Dominique Heinrich

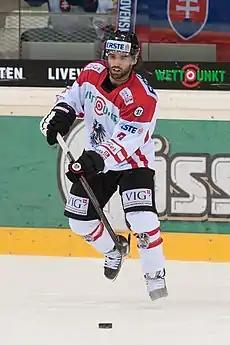

Dominique Heinrich (born 31 July 1990) is an Austrian professional ice hockey defenseman who is currently an unrestricted free agent. He most recently played for the Vienna Capitals in the ICE Hockey League (ICEHL).